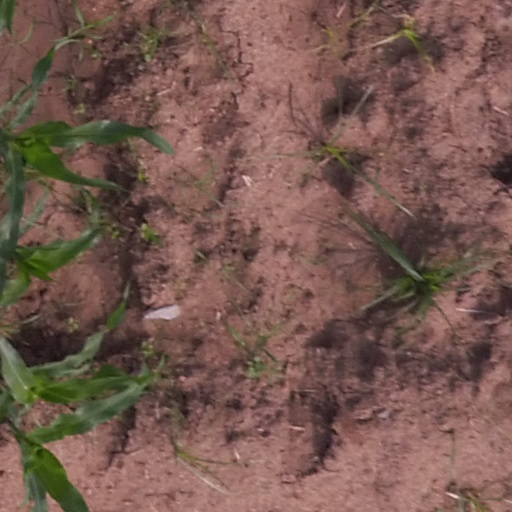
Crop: maize; corn